Cuarteto contemporáneo de Guatemala

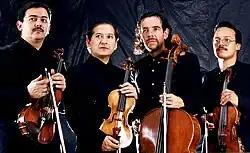
Otto, Marco, Paulo and Alex

Cuarteto Contemporáneo de Guatemala (CCG) was founded in january 1992 by musicians Paulo Alvarado (cello), Marco Antonio Barrios (1st violin), Otto Eduardo Santizo (viola), and Jorge Alfredo Santizo (2nd violin). Membership of the quartet has also included Jorge Mario Alvarado (2nd violin), Linda Leanza (1st violin), and Eduardo Rosales (cello).